Carbodiimide

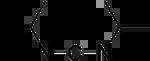
Structure of "N","N"-diisopropylcarbodiimide

In contrast to DCC, DIC ("N","N"-diisopropylcarbodiimide) is a liquid. Its hydrolysis product, N,N'-diisopropylurea, is soluble in organic solvents.